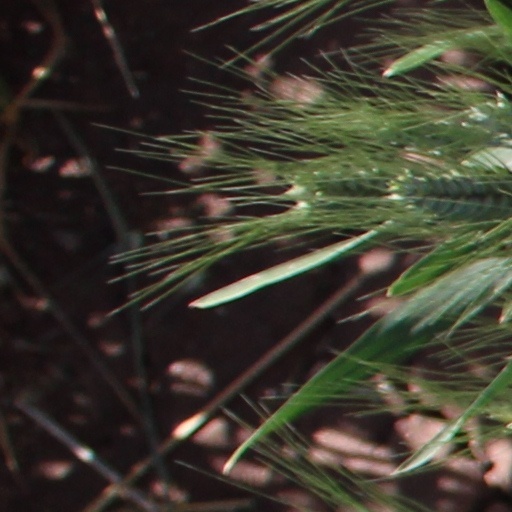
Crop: wheat